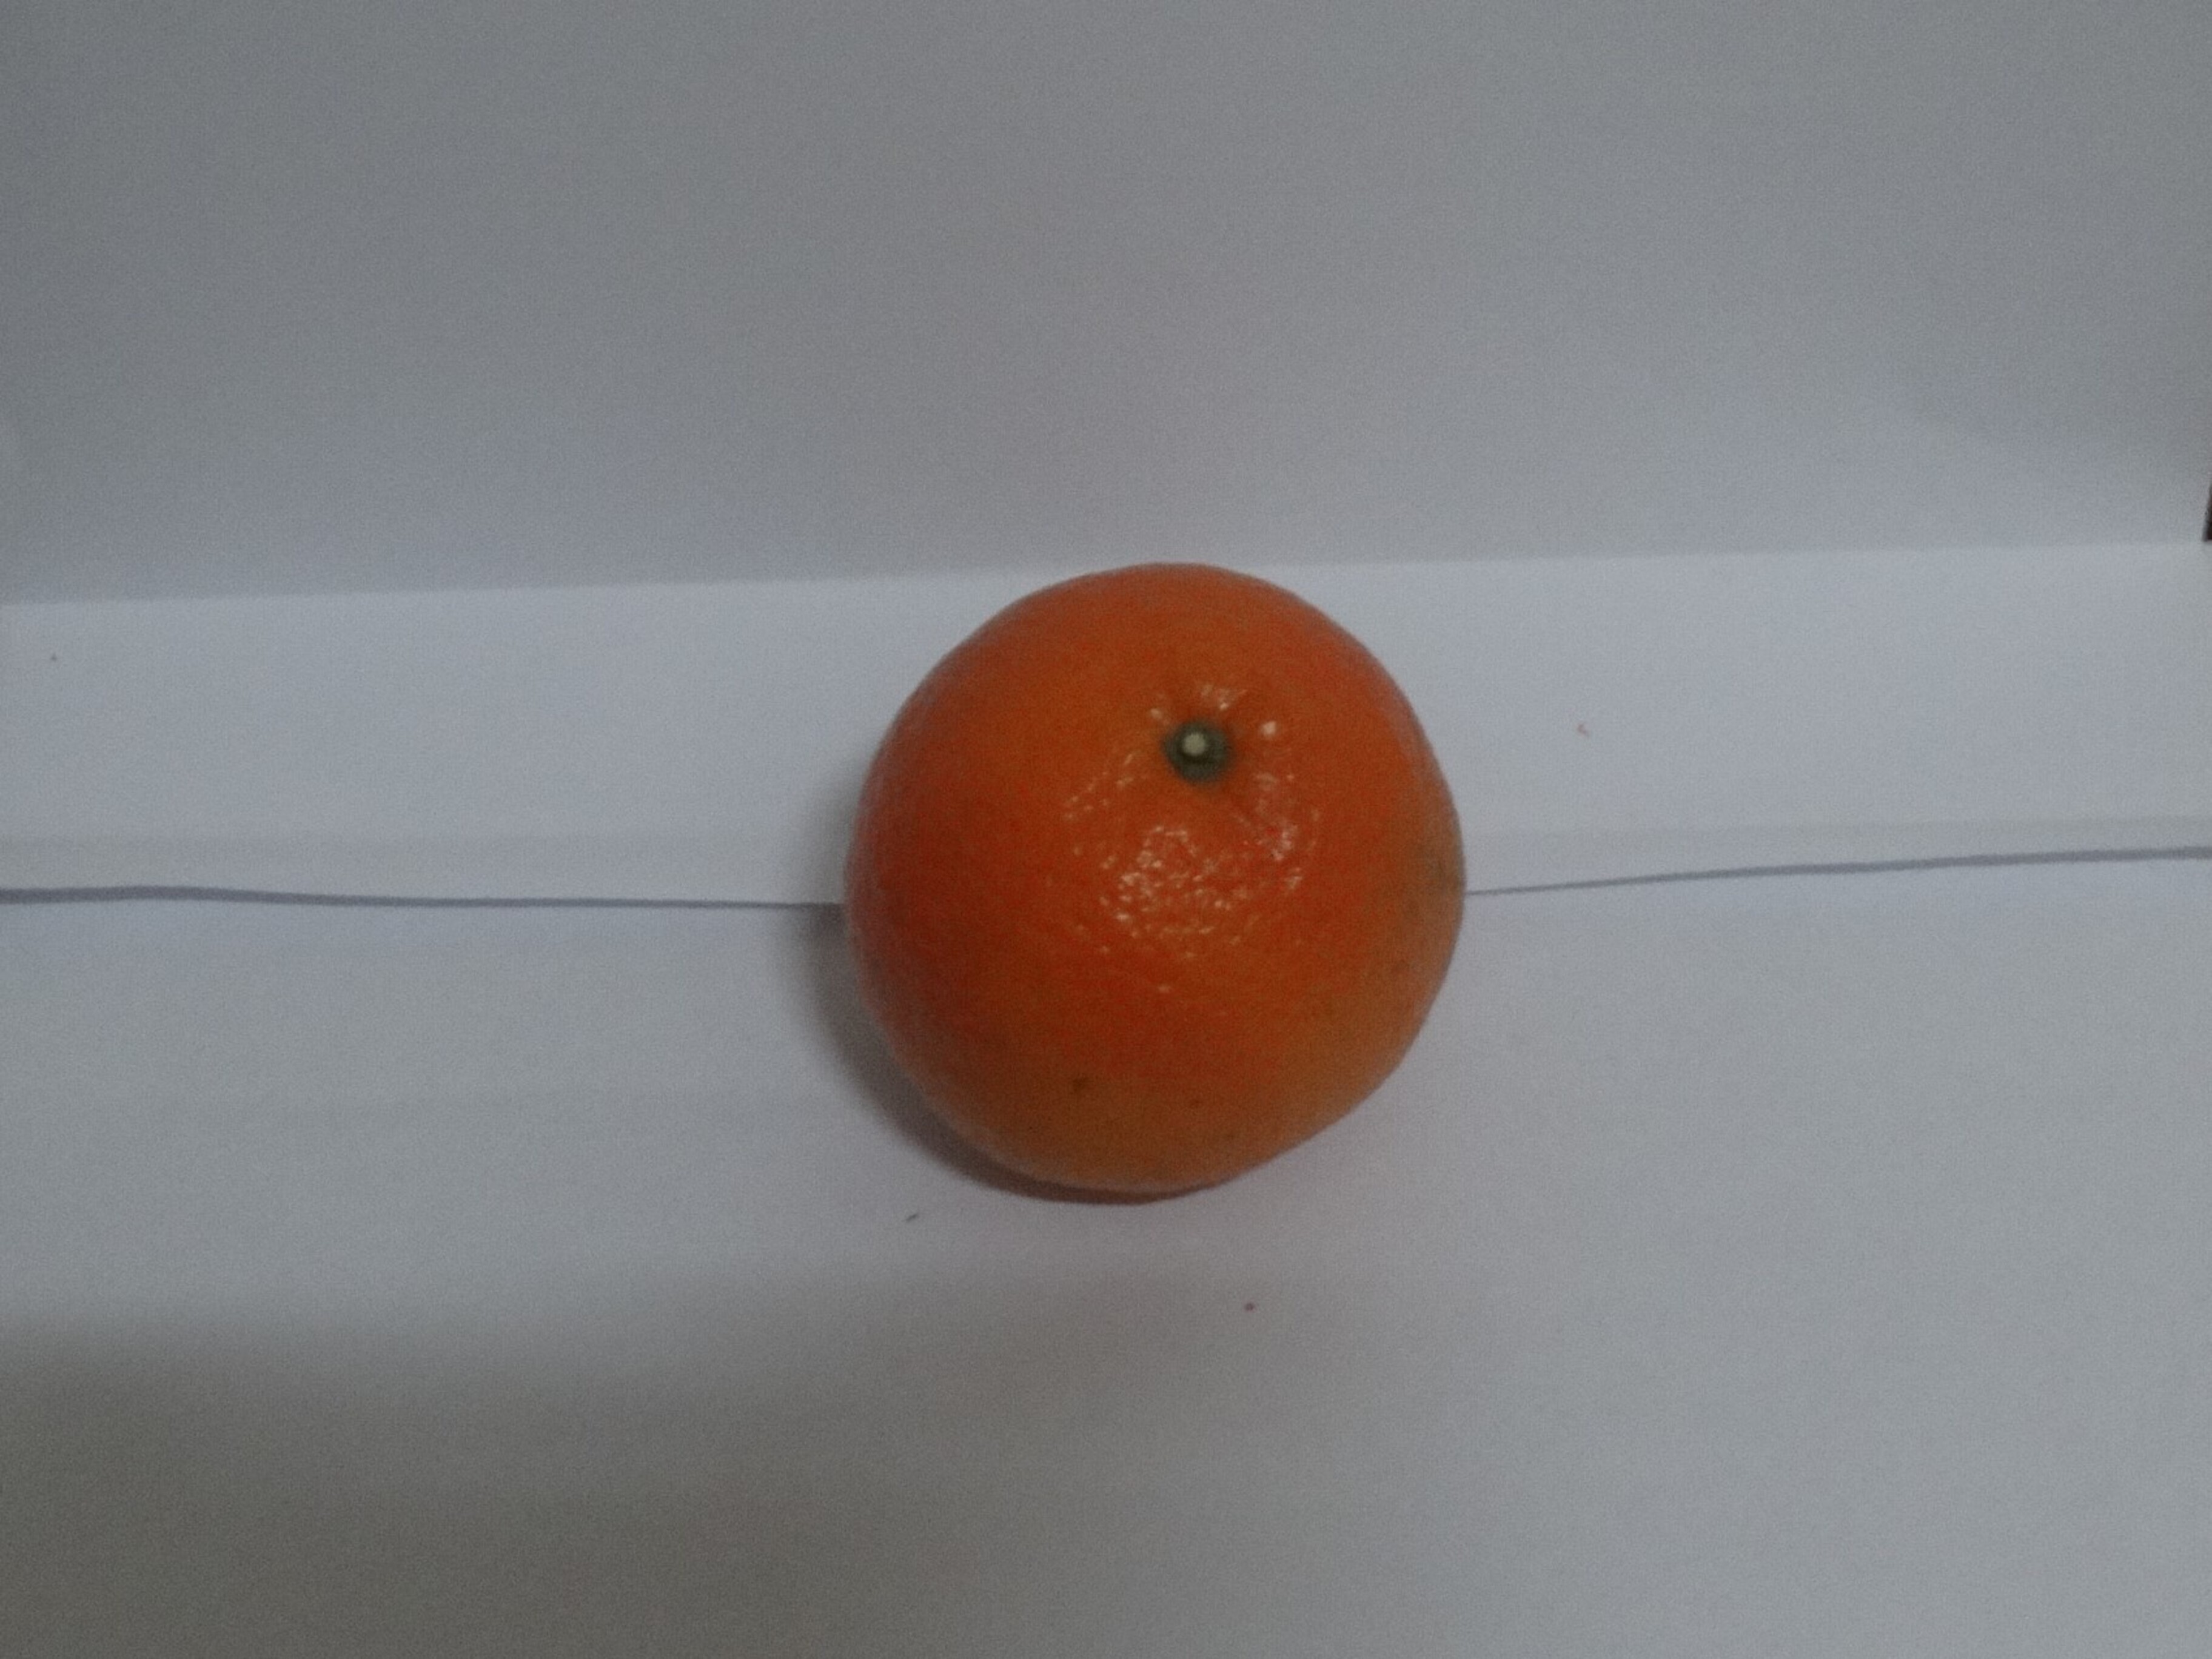
Citrus fruit variety: tankan